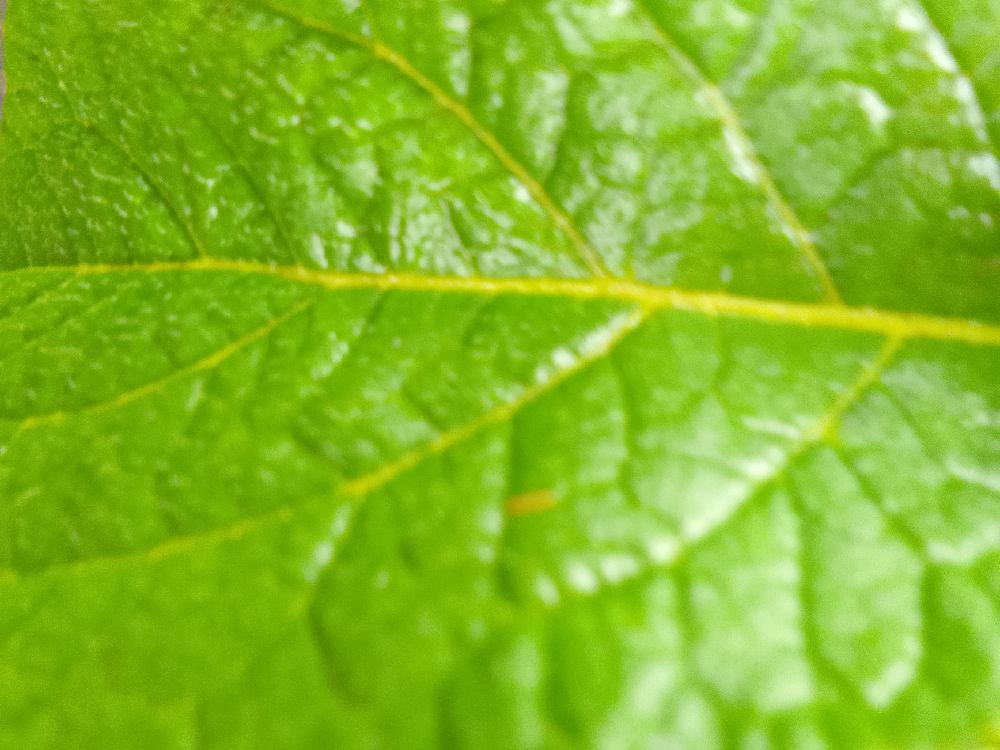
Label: Healthy